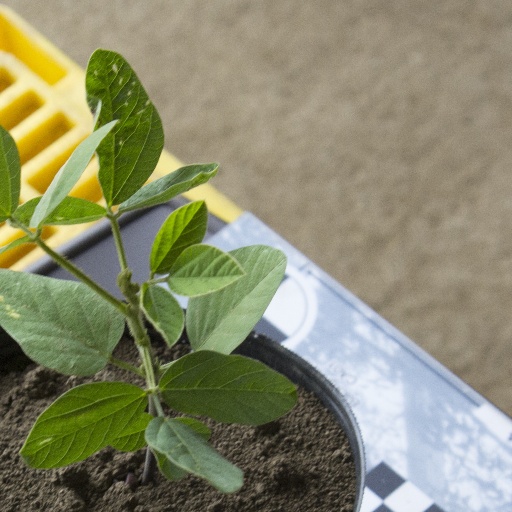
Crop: soybean